Havana Rose

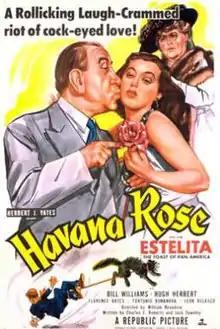

Havana Rose is a 1951 American musical comedy film directed by William Beaudine and starring Estelita Rodriguez, Bill Williams and Hugh Herbert. It was one of a number of American films set in Havana during the era.